Cranmer Park

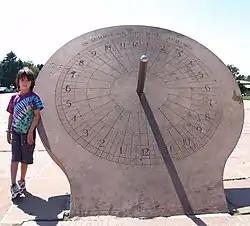
Sundial at Cranmer Park

Cranmer Park is a city park in Denver, United States located in the Hilltop neighborhood off Colorado Boulevard between East 1st and East 3rd Avenue. It is notable for its large sundial.